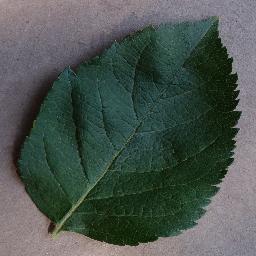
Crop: apple
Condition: healthy